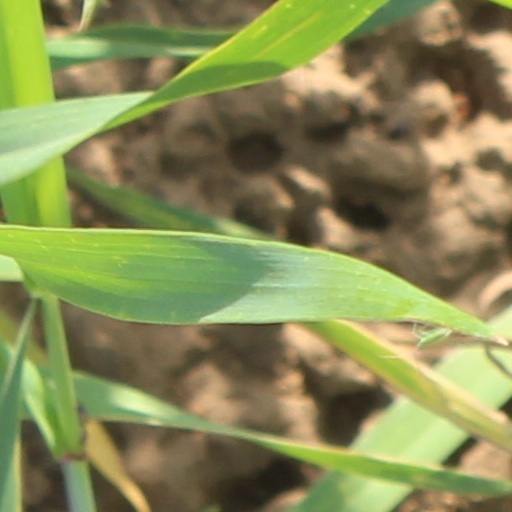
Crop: wheat